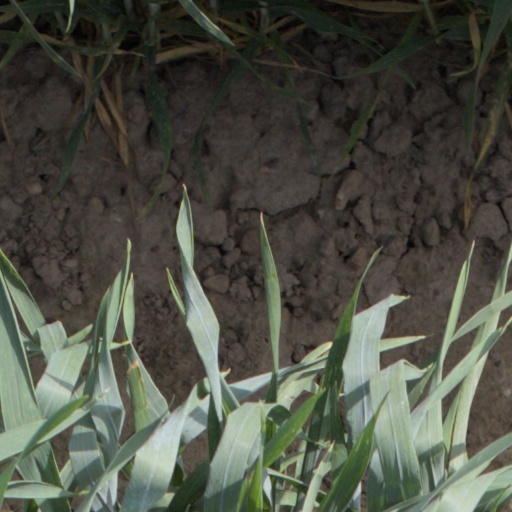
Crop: wheat